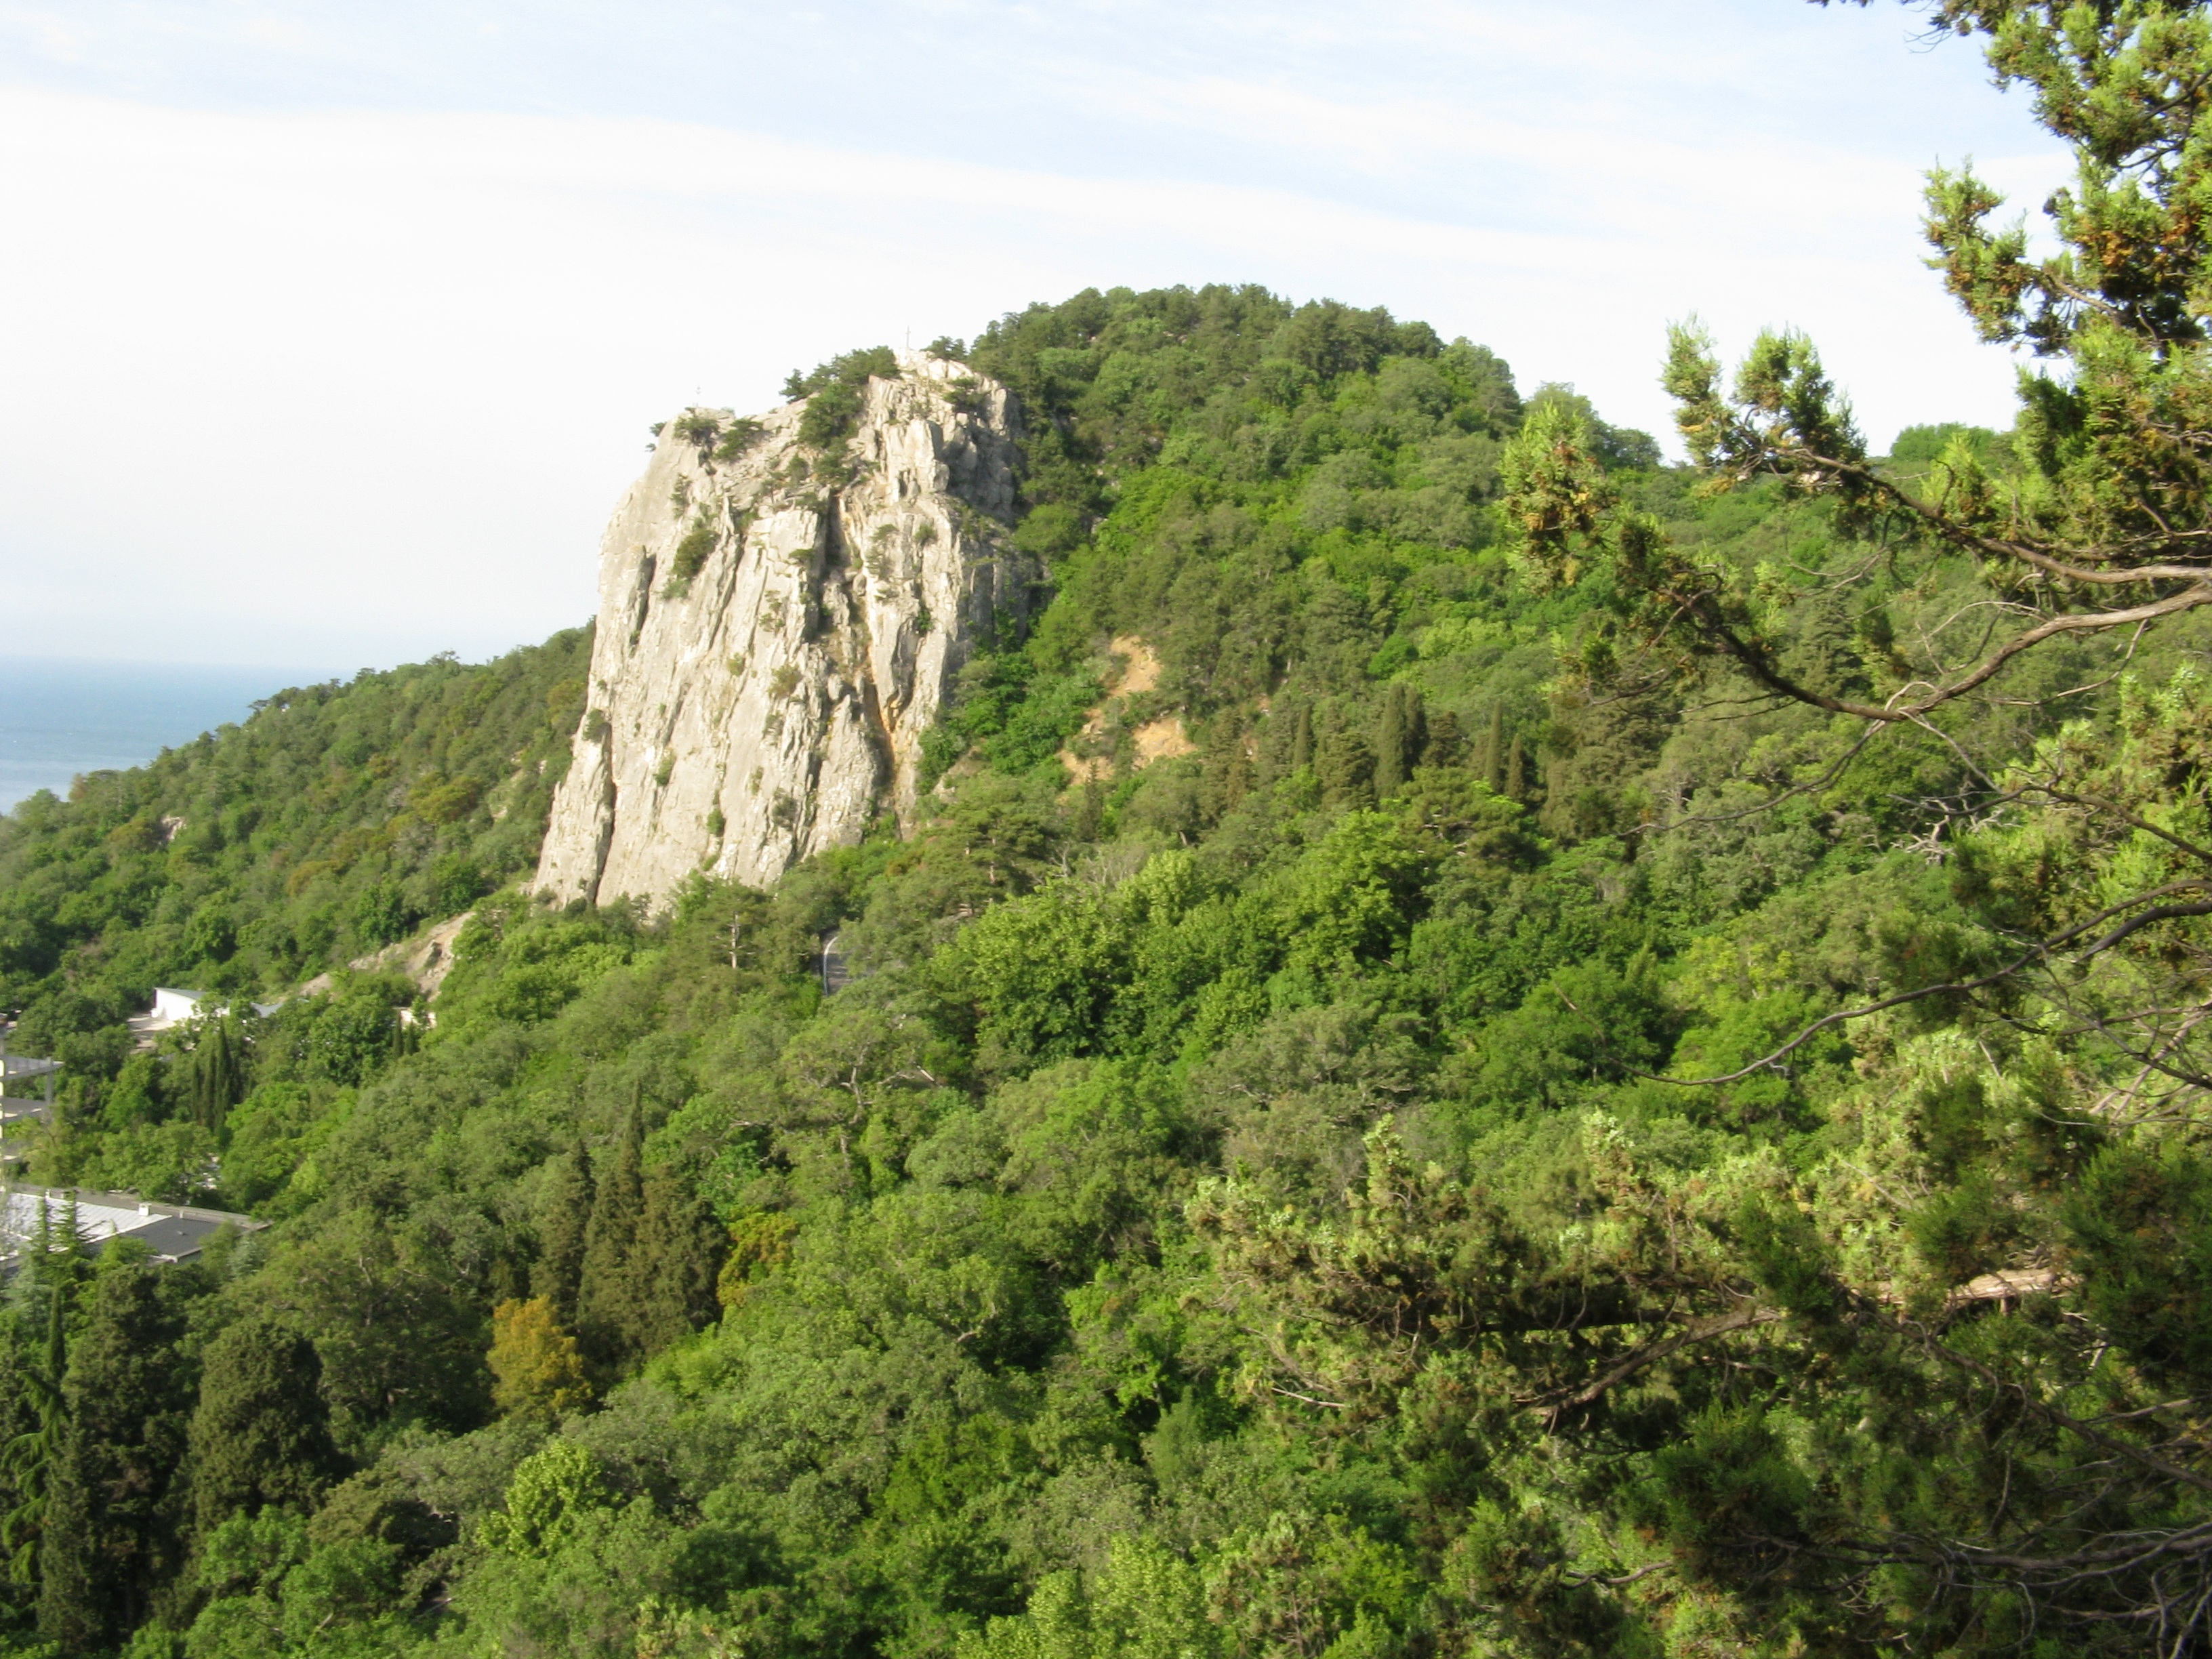
landscape, tree, forest, mountain, morning, hill, mountain range, cliff, jungle, terrain, ridge, rocks, stones, mountains, vegetation, rainforest, plateau, habitat, ecosystem, crimea, hill station, biome, green trees, old growth forest, natural environment, geographical feature